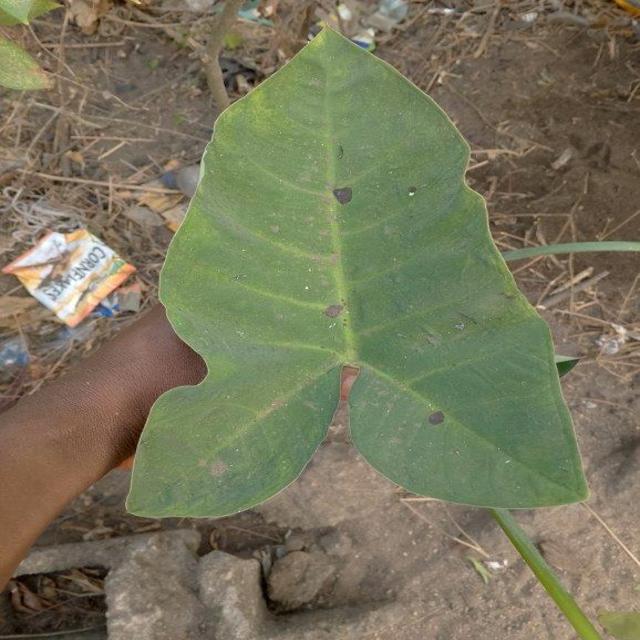
Label: Early_Blight